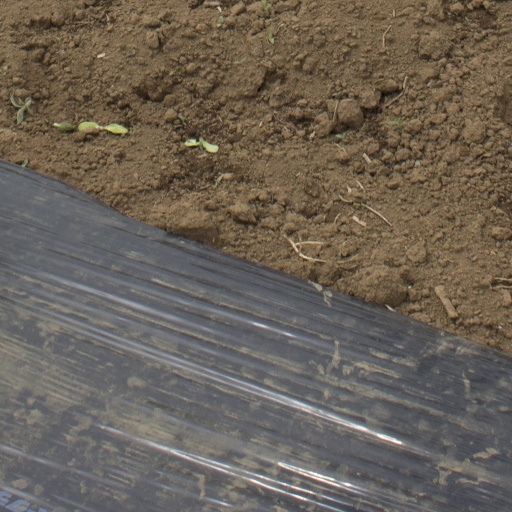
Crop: Jerusalem artichoke